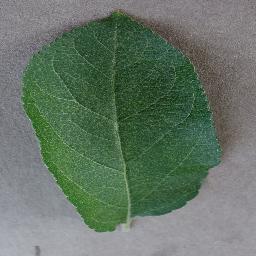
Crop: apple
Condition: healthy